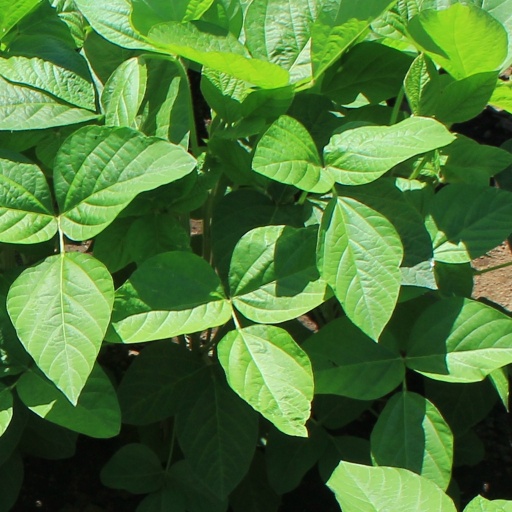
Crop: soybean